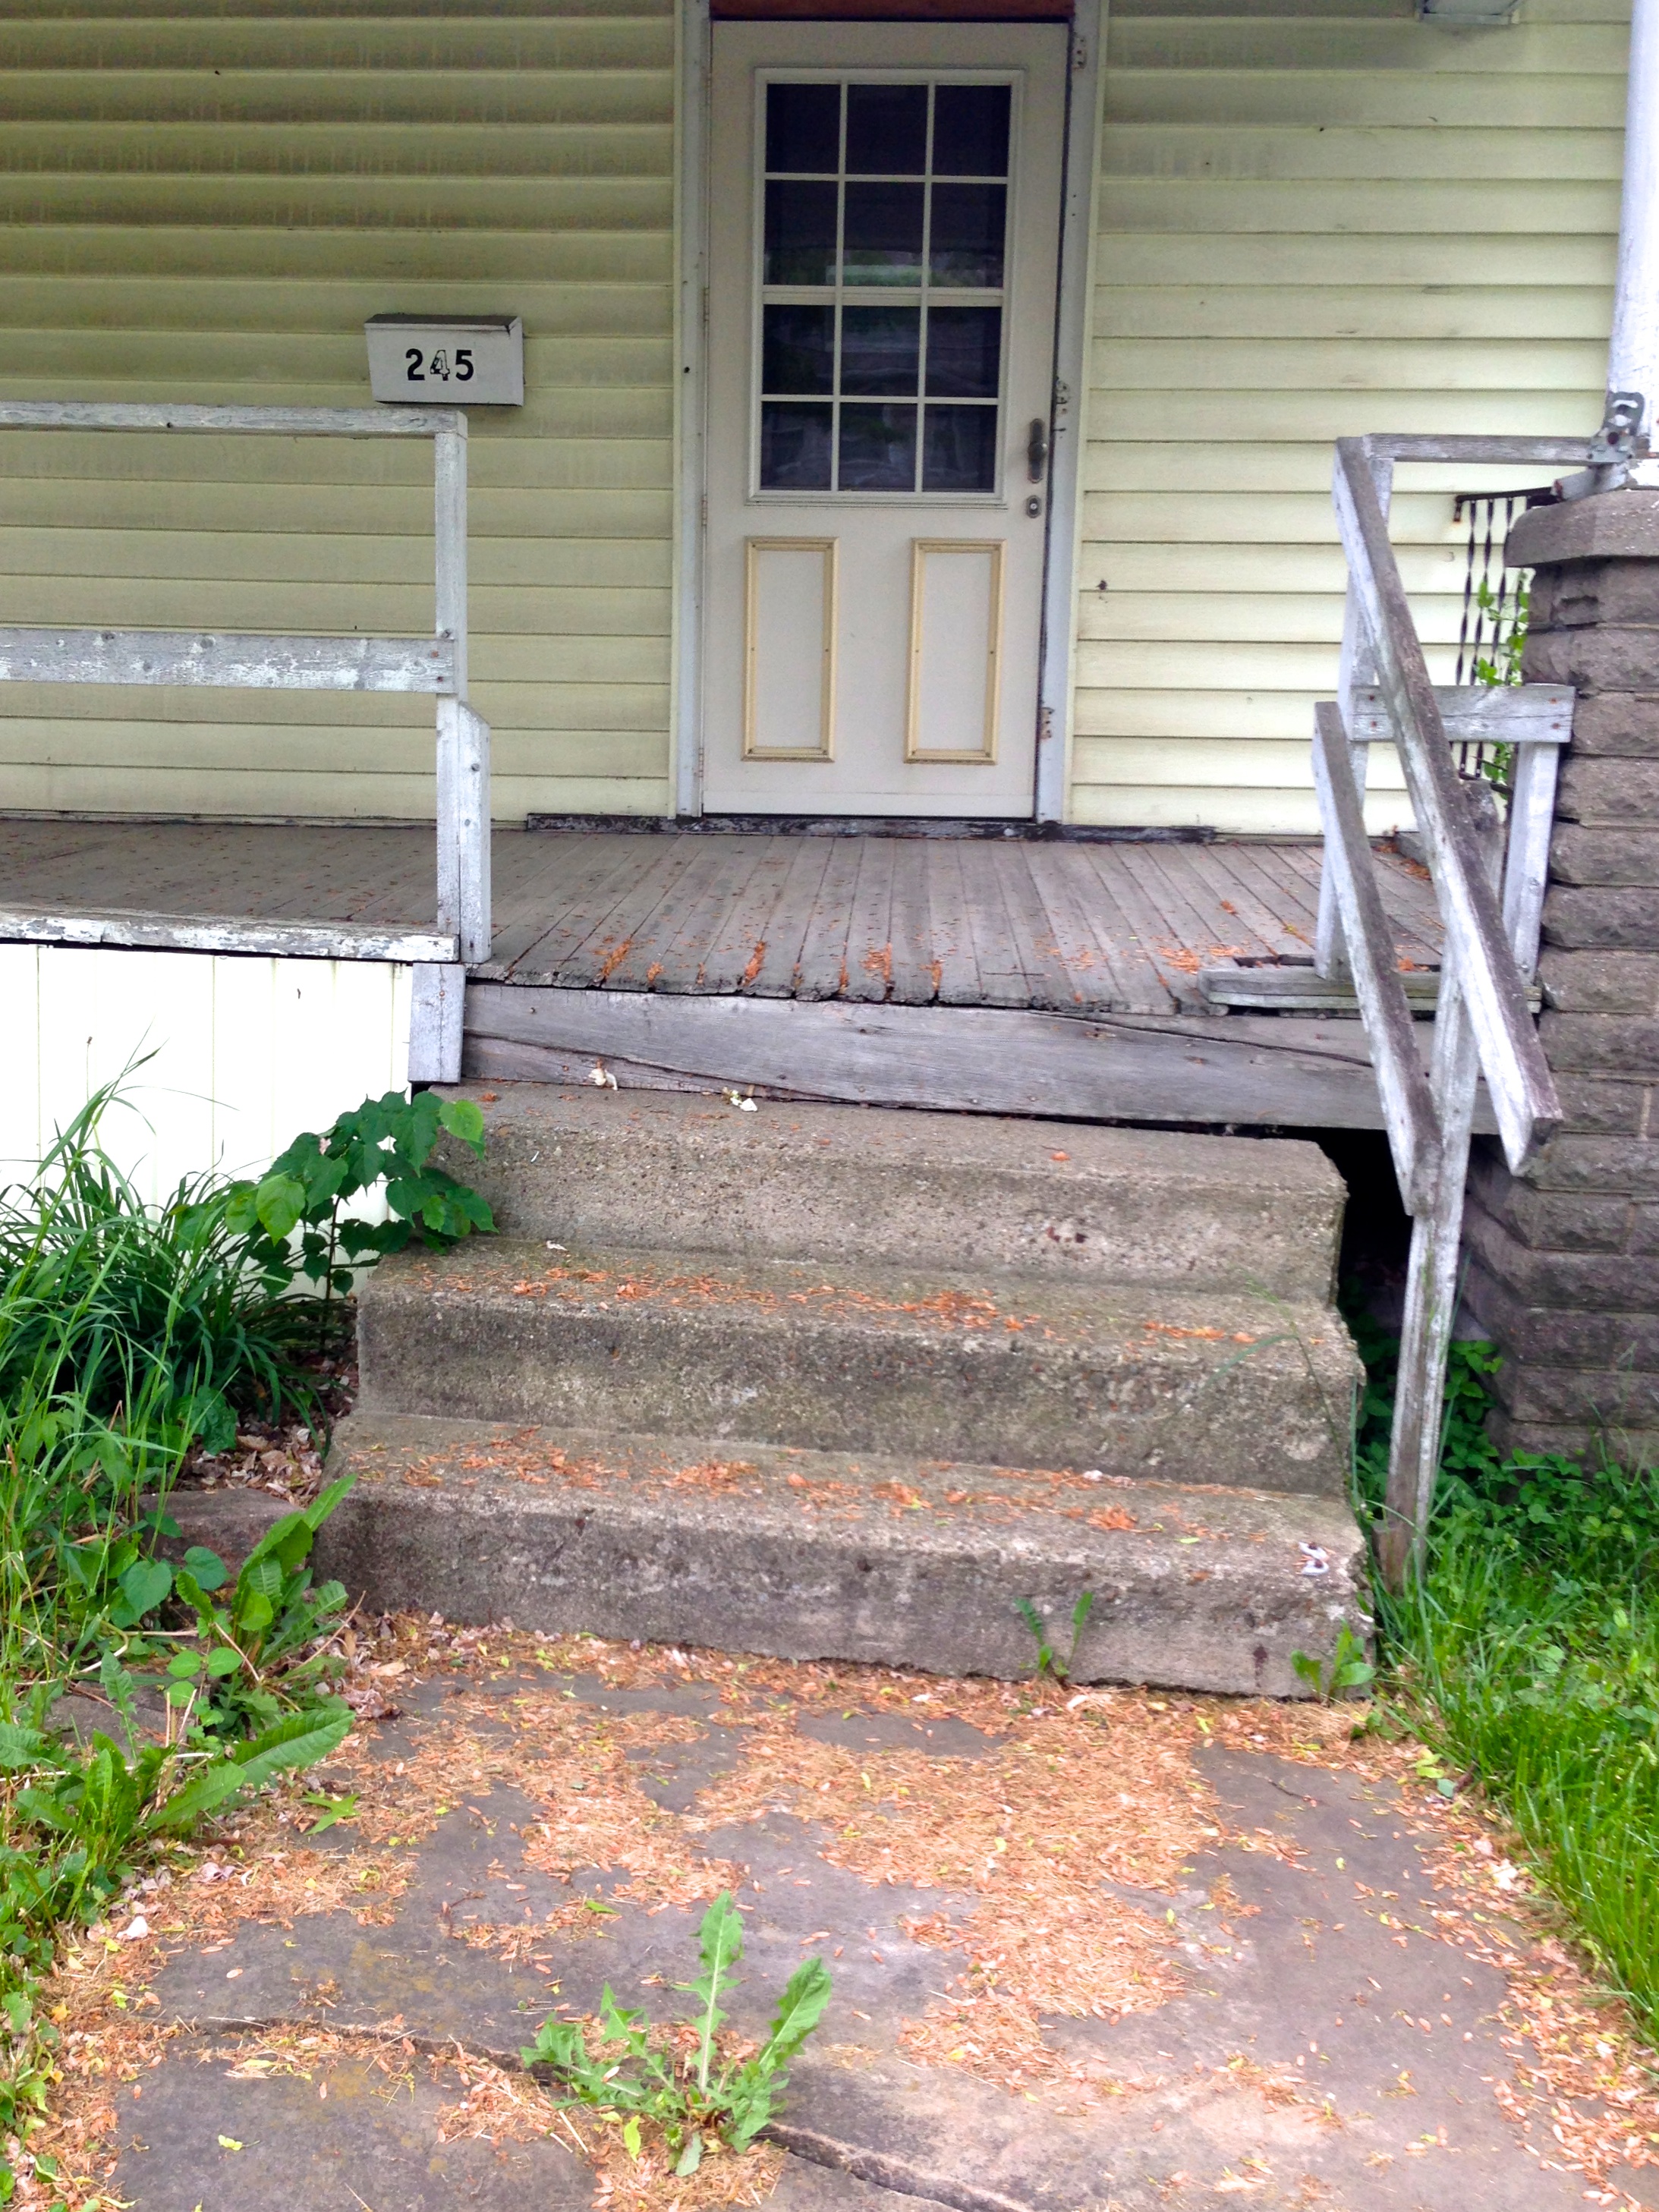
lawn, walkway, backyard, property, garden, landscaping, yard, raildog, driveway, real estate, outdoor structure